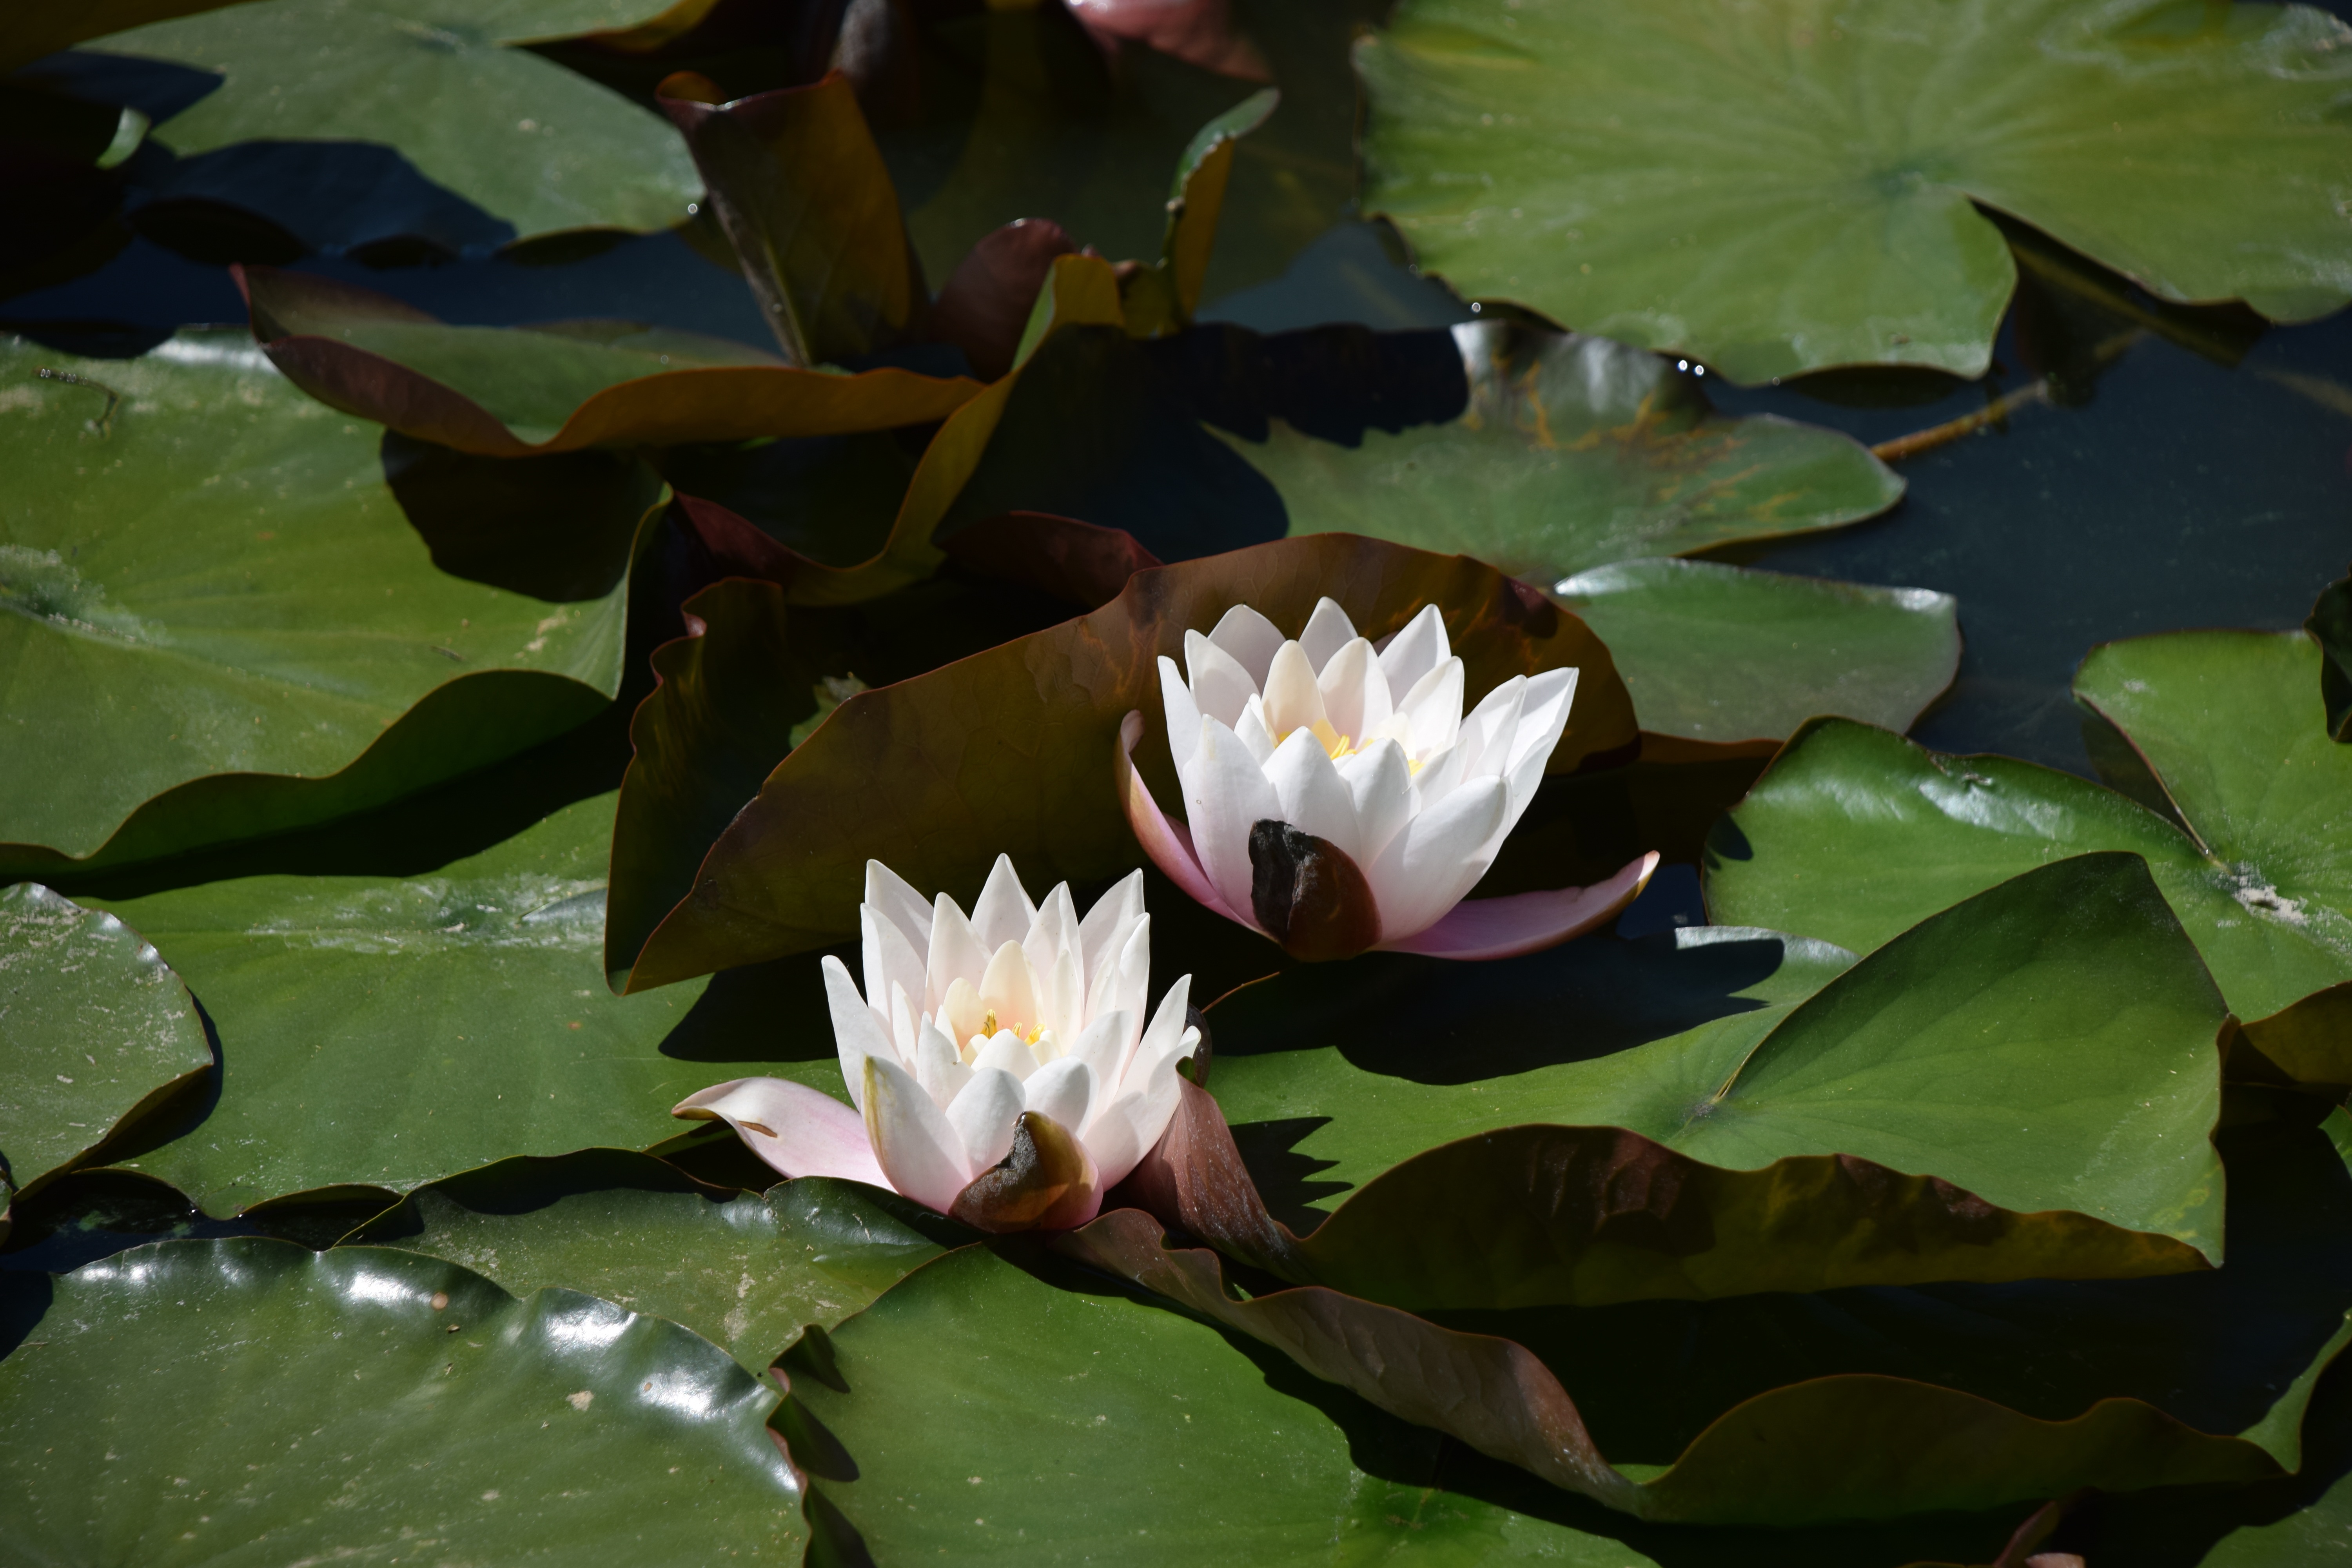
water, nature, blossom, plant, leaf, flower, petal, pond, green, botany, sacred lotus, aquatic plant, flora, plants, body of water, flowers, waterlilies, shrub, lotus, beauty, lily, water lilies, aquatic plants, flowering plant, land plant, lotus family, proteales